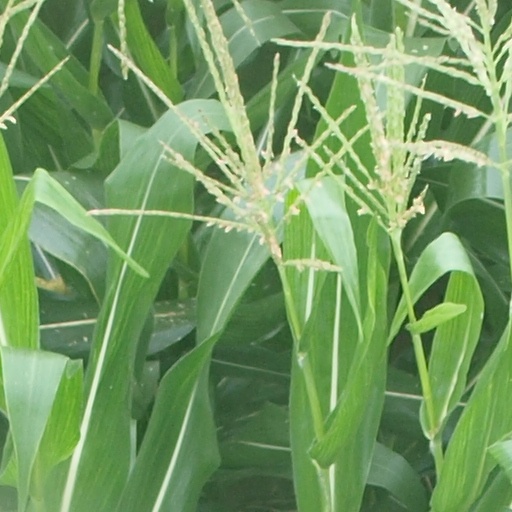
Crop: maize; corn